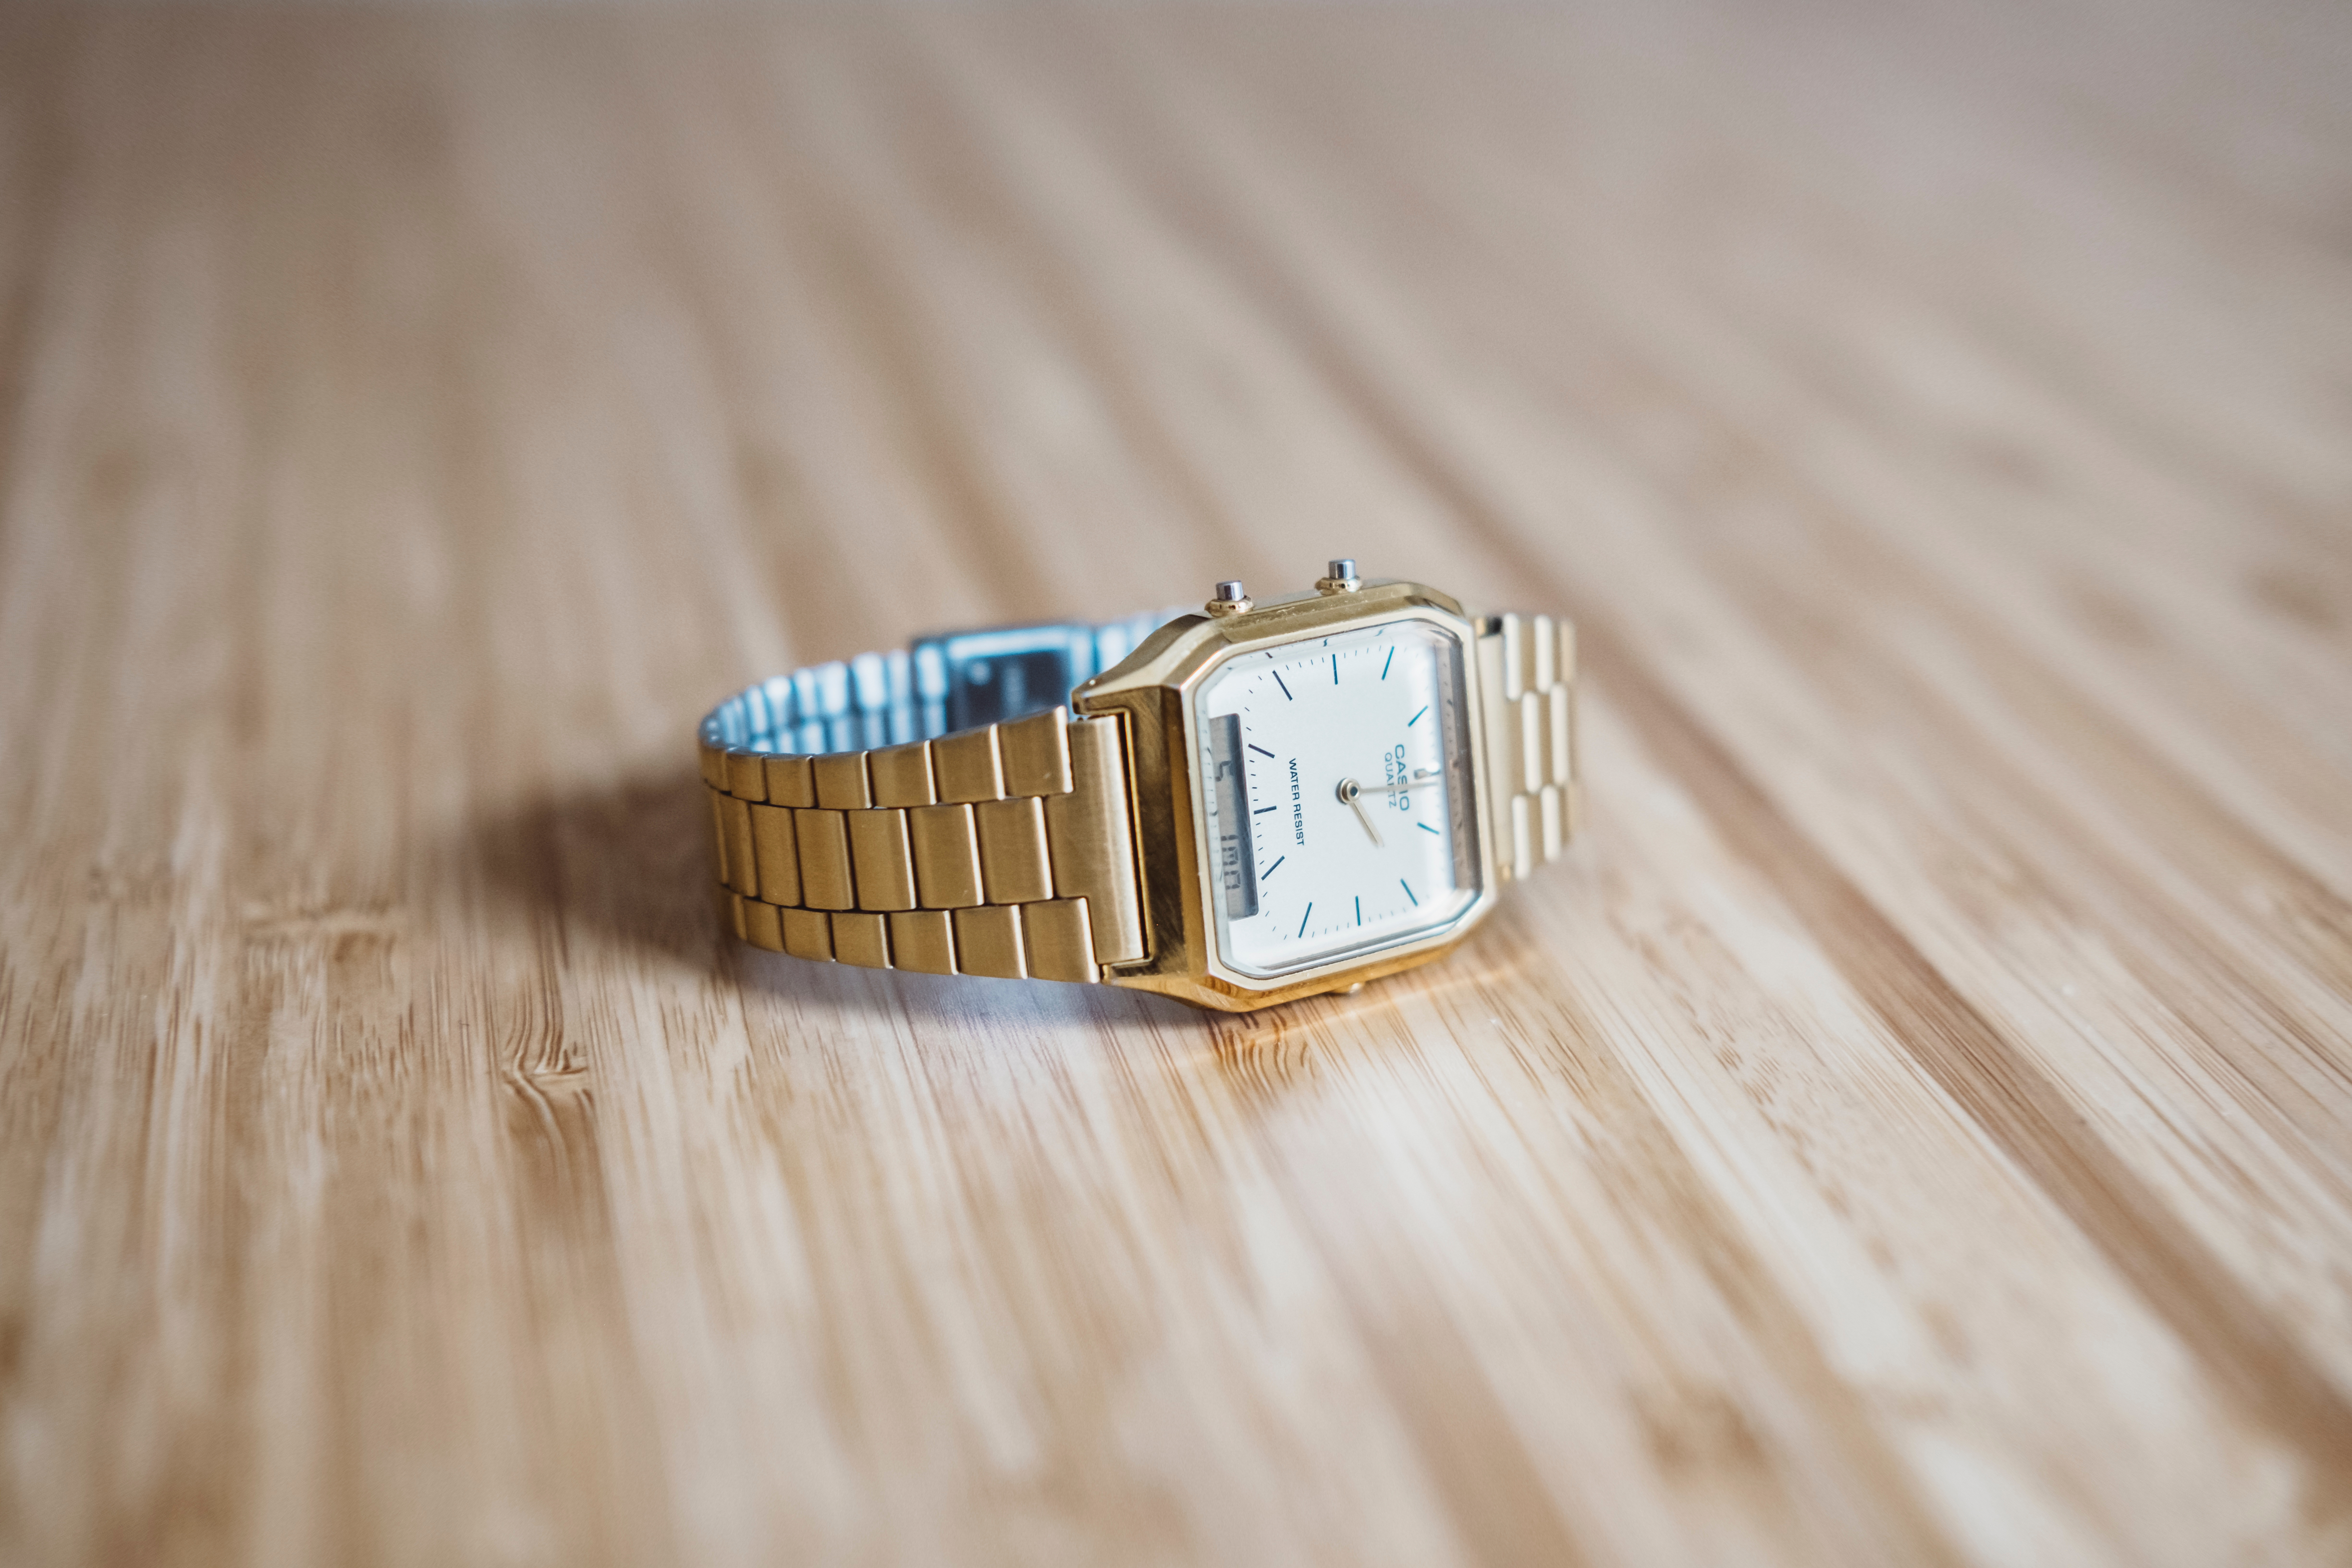
hand, bracelet, jewellery, fashion accessory